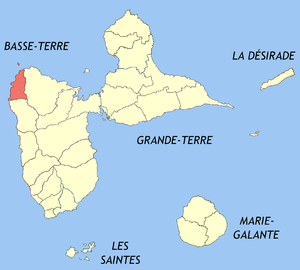
Deshaies est une commune française, située dans le département de la Guadeloupe. Ses habitants sont appelés les Deshaisiens.